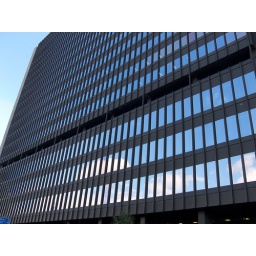
Full reflection of the sky seen in the windows from this angle.